Tomás Mejía

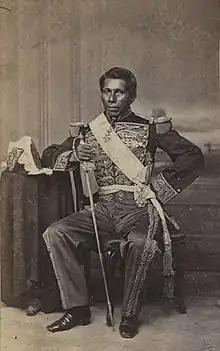
Tomás Mejía

José Tomás de la Luz Mejía Camacho, better known as Tomás Mejía (17 September 1820 – 19 June 1867), was a Mexican soldier of Otomi background, who consistently sided with the Conservative Party throughout its nineteenth century conflicts with the Liberals.